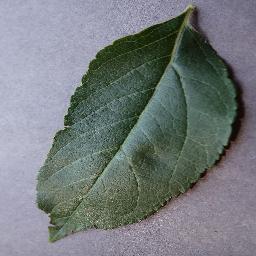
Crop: apple
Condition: healthy